Retrocomputing

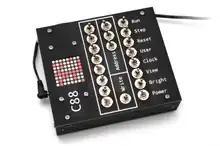
A Mini C88 eight byte homebrew computer.

Some retrocomputing enthusiasts also consider the "homebrewing" (designing and building of retro- and retro-styled computers or kits), to be an important aspect of the hobby, giving new enthusiasts an opportunity to experience more fully what the early years of hobby computing were like. There are several different approaches to this end. Some are exact replicas of older systems, and some are newer designs based on the principles of retrocomputing, while others combine the two, with old and new features in the same package. Examples include: